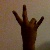
The image shows a hand gesture representing the number 7 in Indian Sign Language.